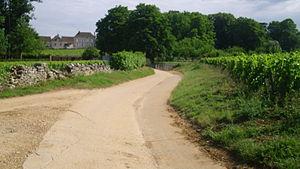
Voie découlement des eaux sur le vignoble de Mercurey
Le mercurey est un vin d'appellation d'origine contrôlée (AOC) de la Bourgogne viticole. Son vignoble est situé en Saône-et-Loire, à douze kilomètres au nord-ouest de Chalon-sur-Saône et à sept kilomètres de Givry. Cette AOC s'étend sur les communes de Mercurey et de Saint-Martin-sous-Montaigu.
Mercurey est une commune française située dans le département de Saône-et-Loire en région Bourgogne-Franche-Comté.